Police escort

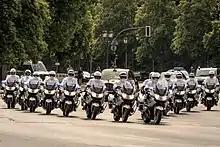
Police officers on motorcycles escorting Elizabeth II in Berlin during a state visit to Germany, 2015

A police escort, also known as a law enforcement escort, is a service offered by police and law enforcement to assist in transporting important individuals or resources.